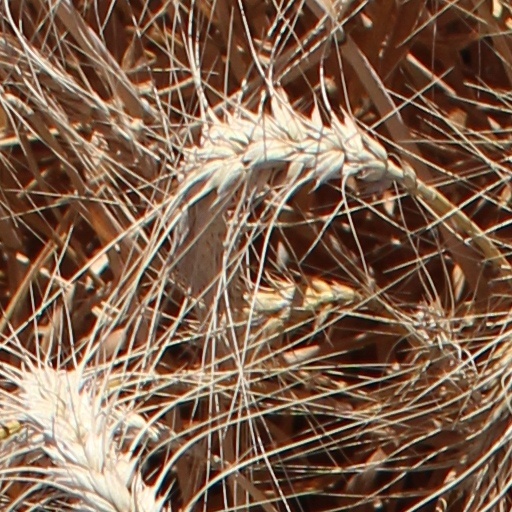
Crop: wheat